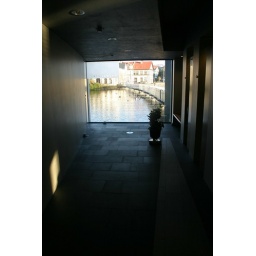
roomba with a plant on top of it. around the building it went.